History of mineralogy

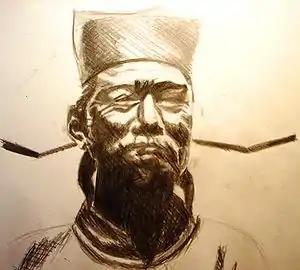
Shen Kuo (沈括) (1031–1095))

The medieval Chinese Song dynasty statesman and scientist Shen Kuo (1031–1095 AD) wrote of his land formation theory involving concepts of mineralogy. In his "Meng Xi Bi Tan" (梦溪笔谈; "Dream Pool Essays", 1088), Shen formulated a hypothesis for the process of land formation (geomorphology); based on his observation of marine fossil shells in a geological stratum in the Taihang Mountains hundreds of miles from the Pacific Ocean. He inferred that the land was formed by erosion of the mountains and by deposition of silt, and described soil erosion, sedimentation and uplift. In an earlier work of his (circa 1080), he wrote of a curious fossil of a sea-orientated creature found far inland. It is also of interest to note that the contemporary author of the "Xi Chi Cong Yu" attributed the idea of particular places under the sea where serpents and crabs were petrified to one Wang Jinchen. With Shen Kuo's writing of the discovery of fossils, he formulated a hypothesis for the shifting of geographical climates throughout time. This was due to hundreds of petrified bamboos found underground in the dry climate of northern China, once an enormous landslide upon the bank of a river revealed them. Shen theorized that in pre-historic times, the climate of Yanzhou must have been very rainy and humid like southern China, where bamboos are suitable to grow.